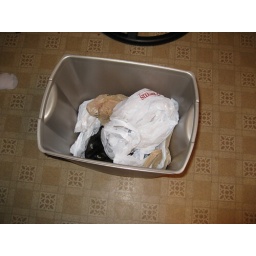
Mike buries Mr. P in a trash can full of empty plastic bags